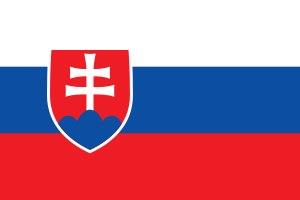
Les Symboles étatiques de la République slovaque officiel de la république slovaque sont au nombre de quatre et sont définis par la loi N° 63/1993.
Cette chronologie de Bratislava liste les principaux événements de l'histoire de la capitale de la Slovaquie.